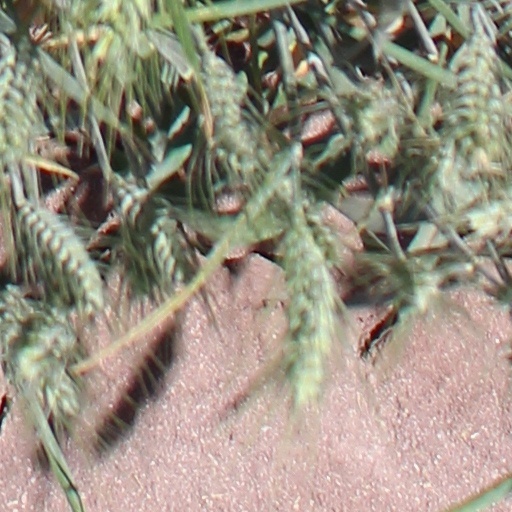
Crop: wheat